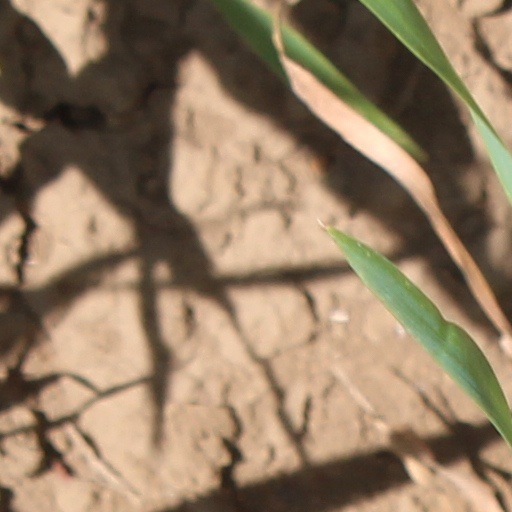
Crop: wheat